Abani Mukherji

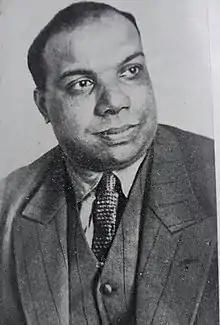

Abaninath Mukherji (3 June 1891 – 28 October 1937) was an Indian communist and émigré based in the Soviet Union who co-founded the Communist Party of India (Tashkent group). His name was often spelt Abani Mukherjee.